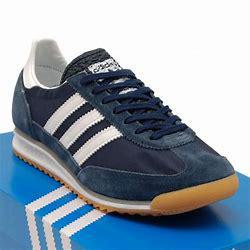
Brand: Adidas
Model: SL 72